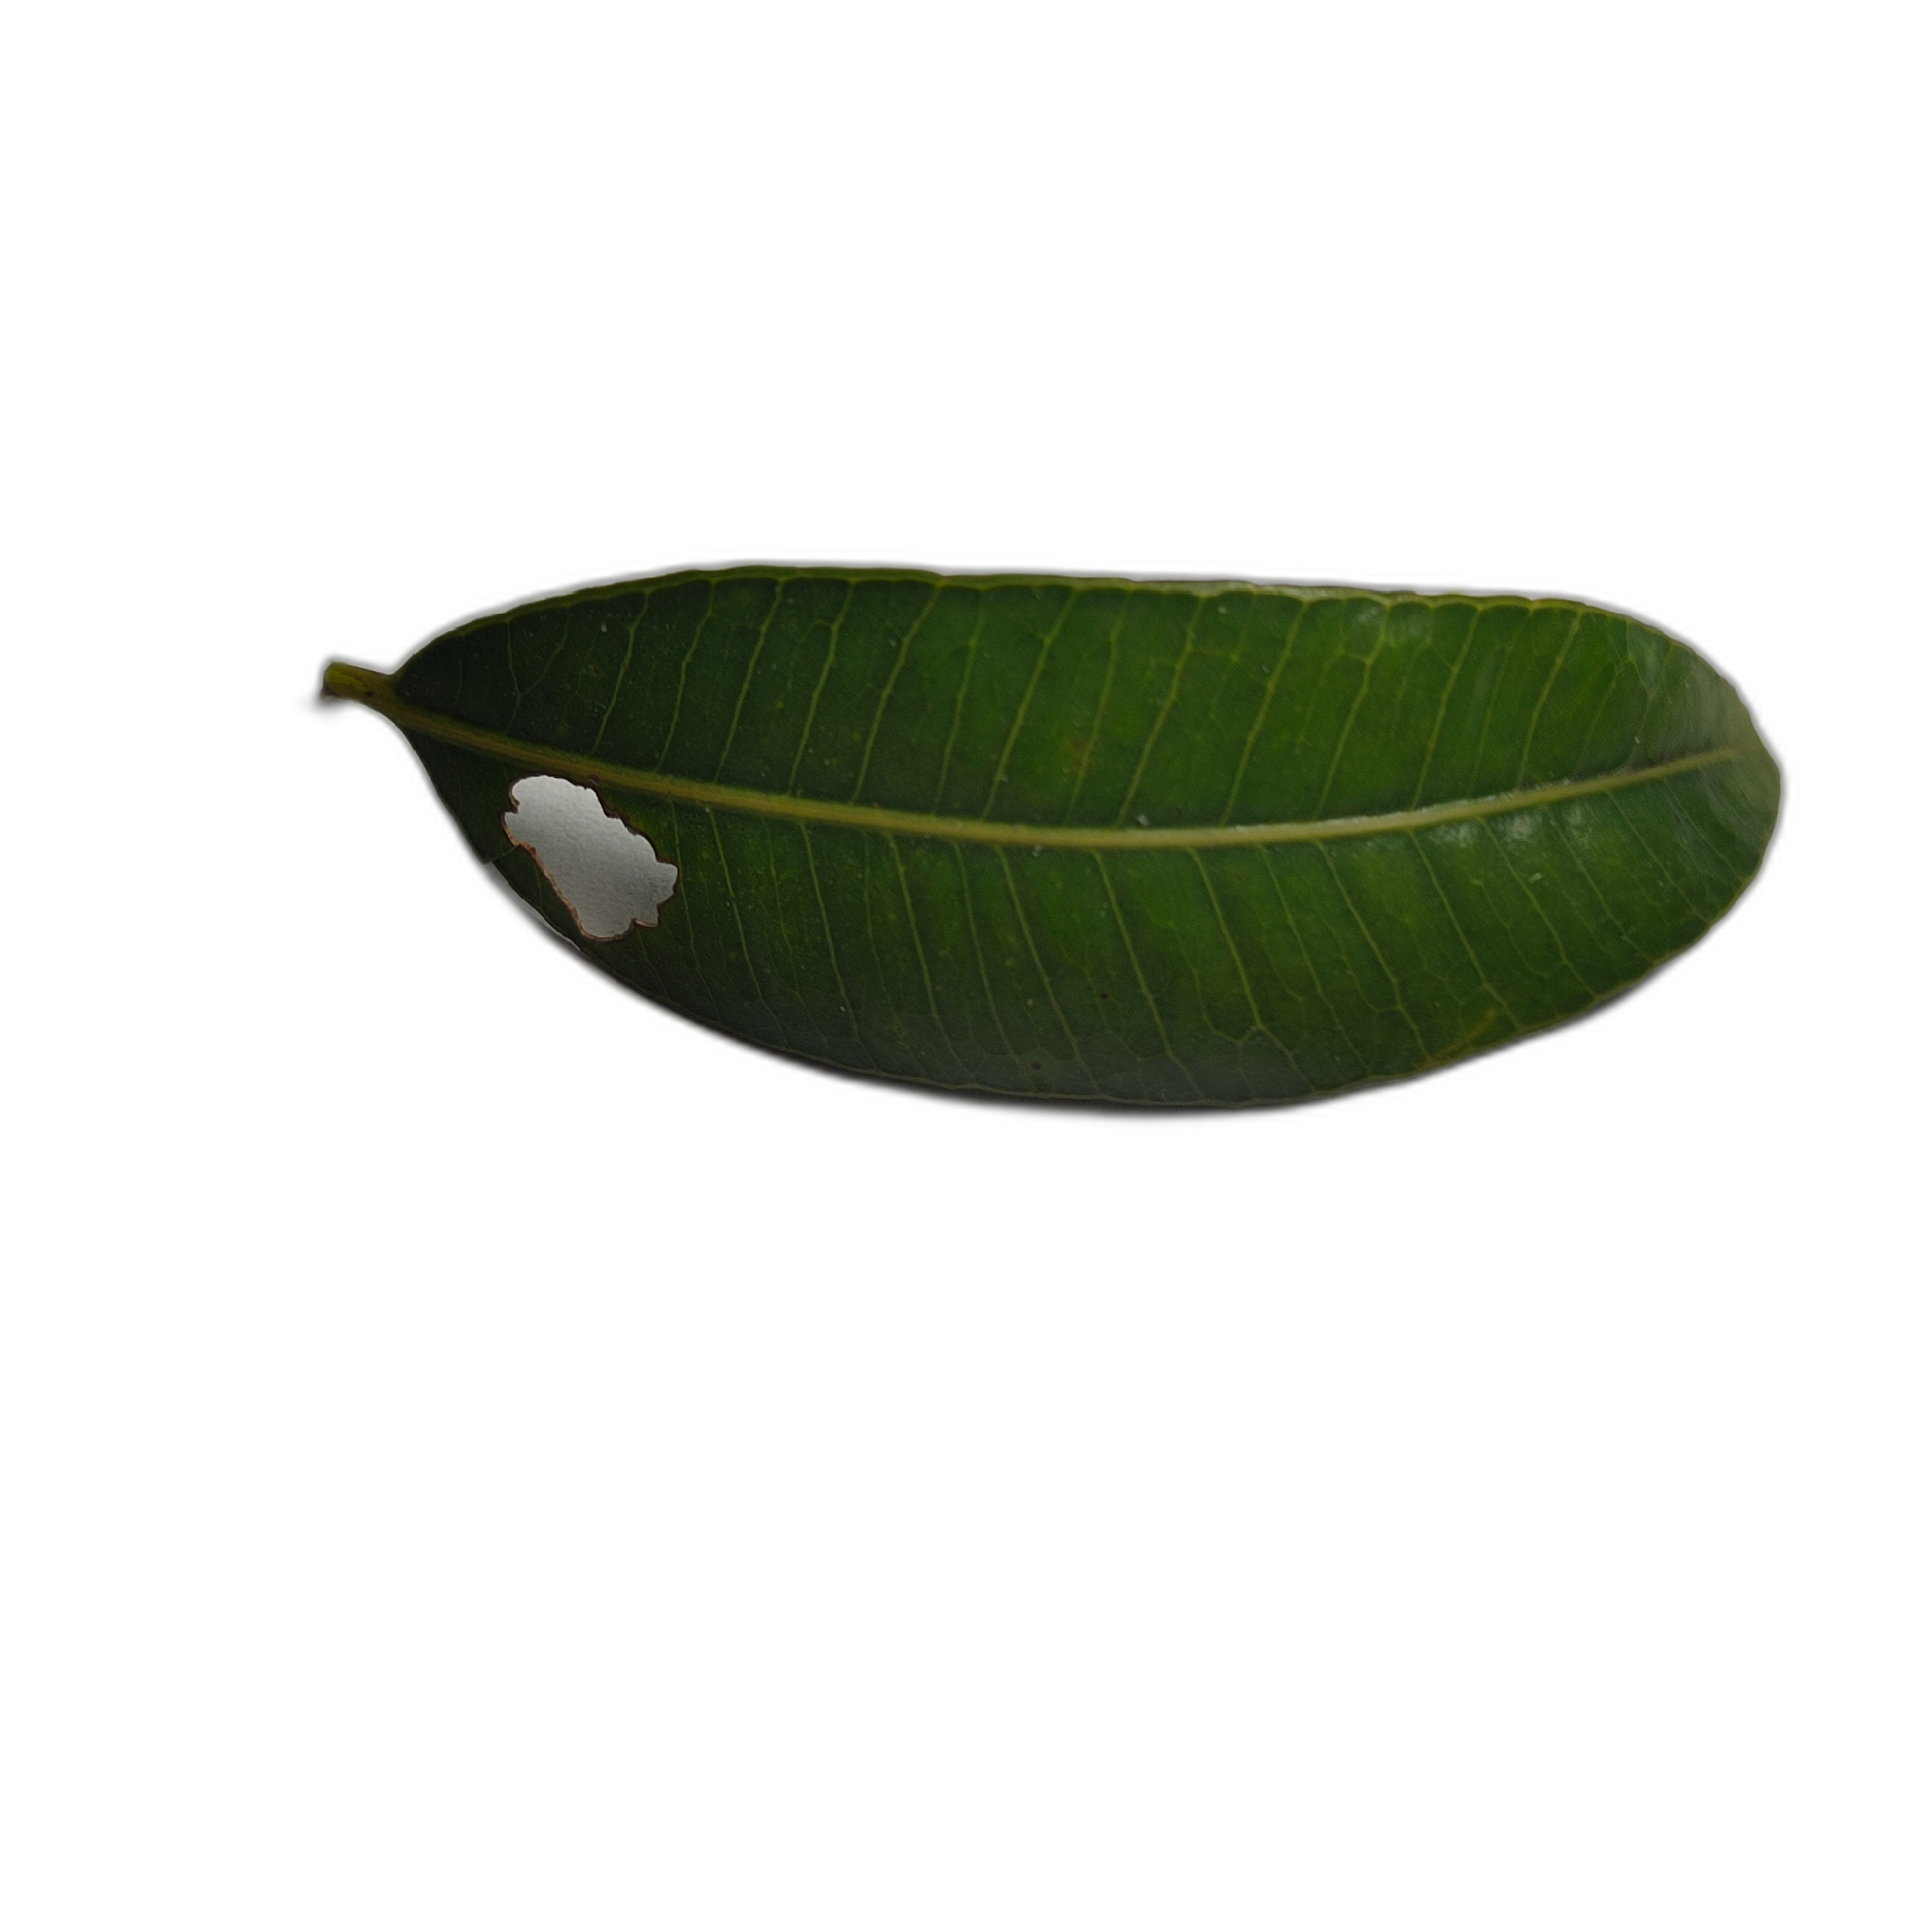
Label: not_healthy